Historical 10 foot skiffs

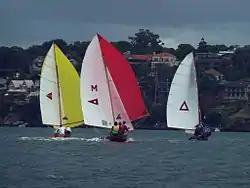
3 skiffs

Historical 10 Foot Skiffs are sailing skiffs raced by members of the Australian Historical Sailing Skiff Association at Drummoyne Sailing Club on the Parramatta River in Sydney and at the Brisbane 18 Footers Sailing Club on the Brisbane River in Bulimba, Brisbane. Racing is held under the auspices of the AHSSA. The 10 footers are beautiful boats with a strong sense of camaraderie among the crews, who are reliving the sailing events of the past.